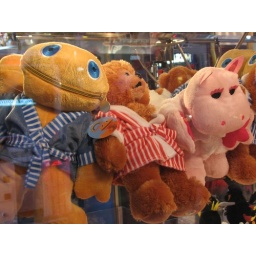
Trapped in a glass box